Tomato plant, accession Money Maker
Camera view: tilt-top (135 deg); turntable rotation: 180 degrees
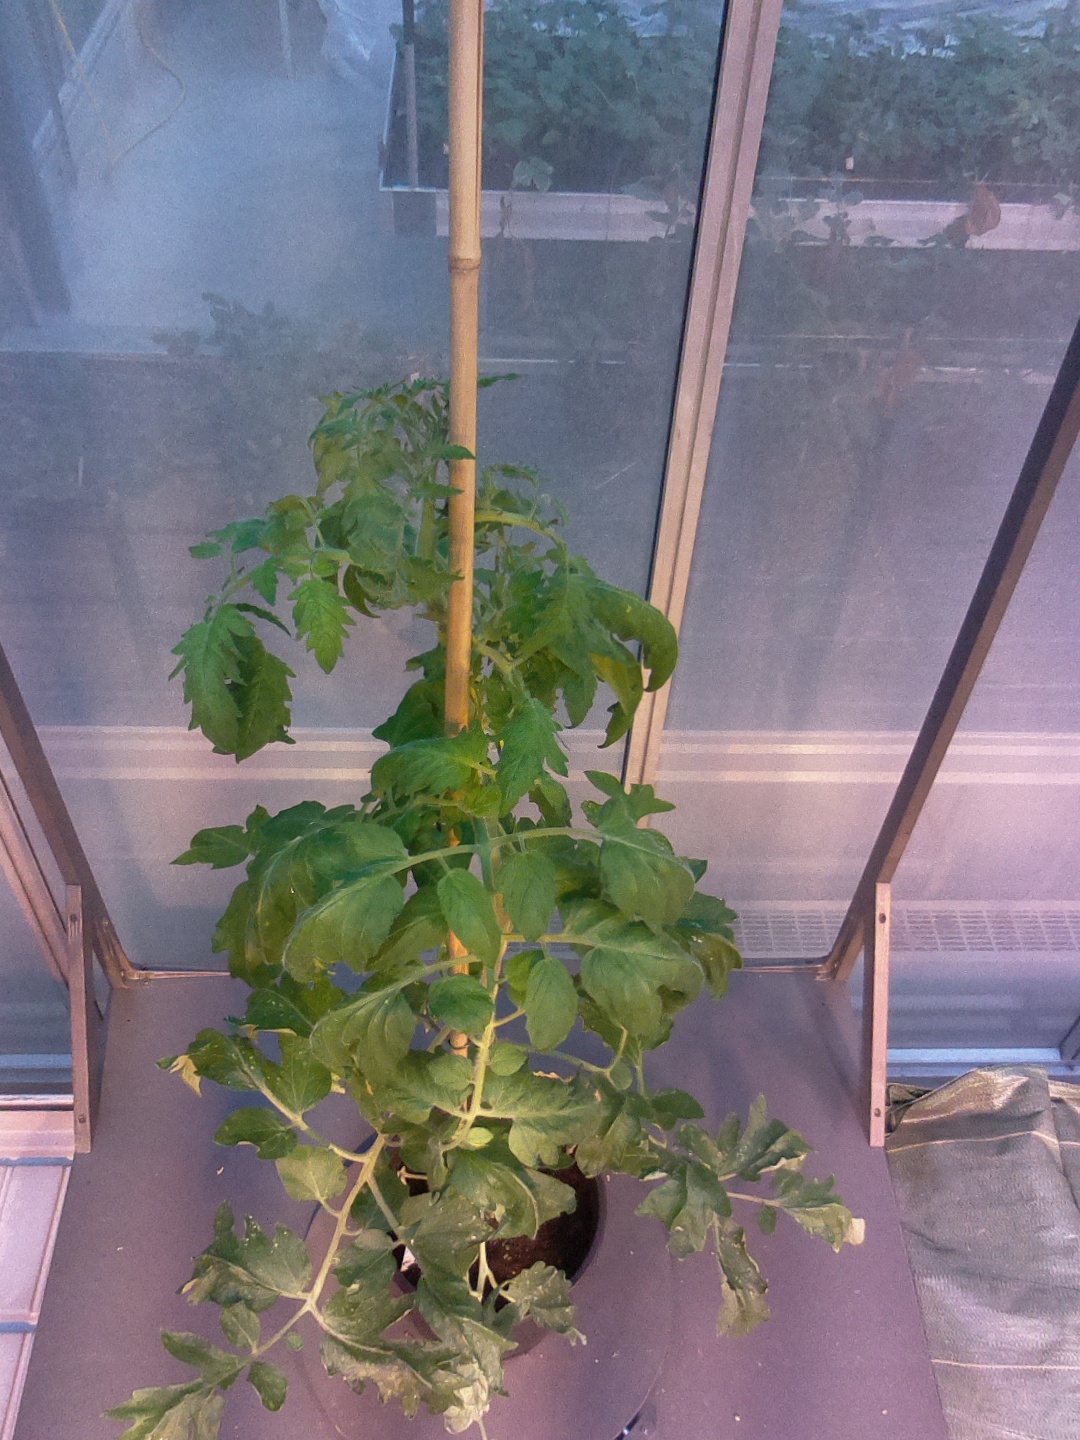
BBCH growth stage 65: Full flowering, 50%-60% of flowers open, first petals falling